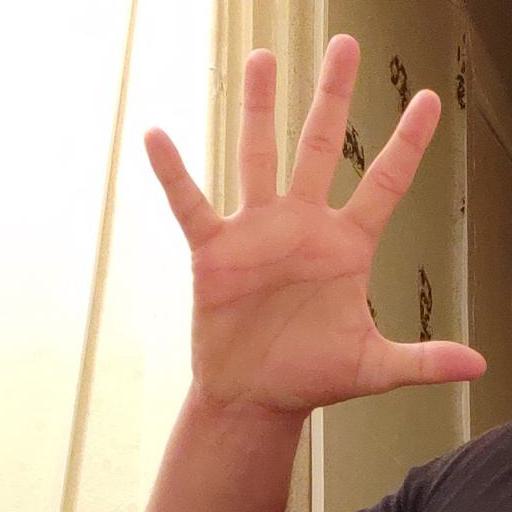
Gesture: palm